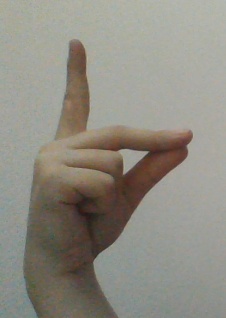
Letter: ta